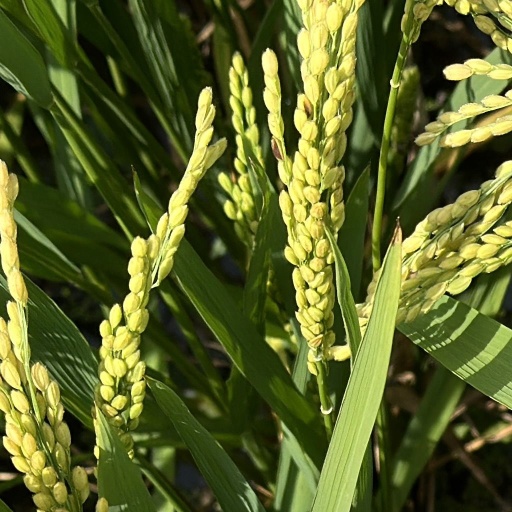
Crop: rice